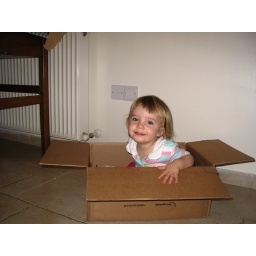
E smiles for a picture while she plays in a box on the kitchen floor.